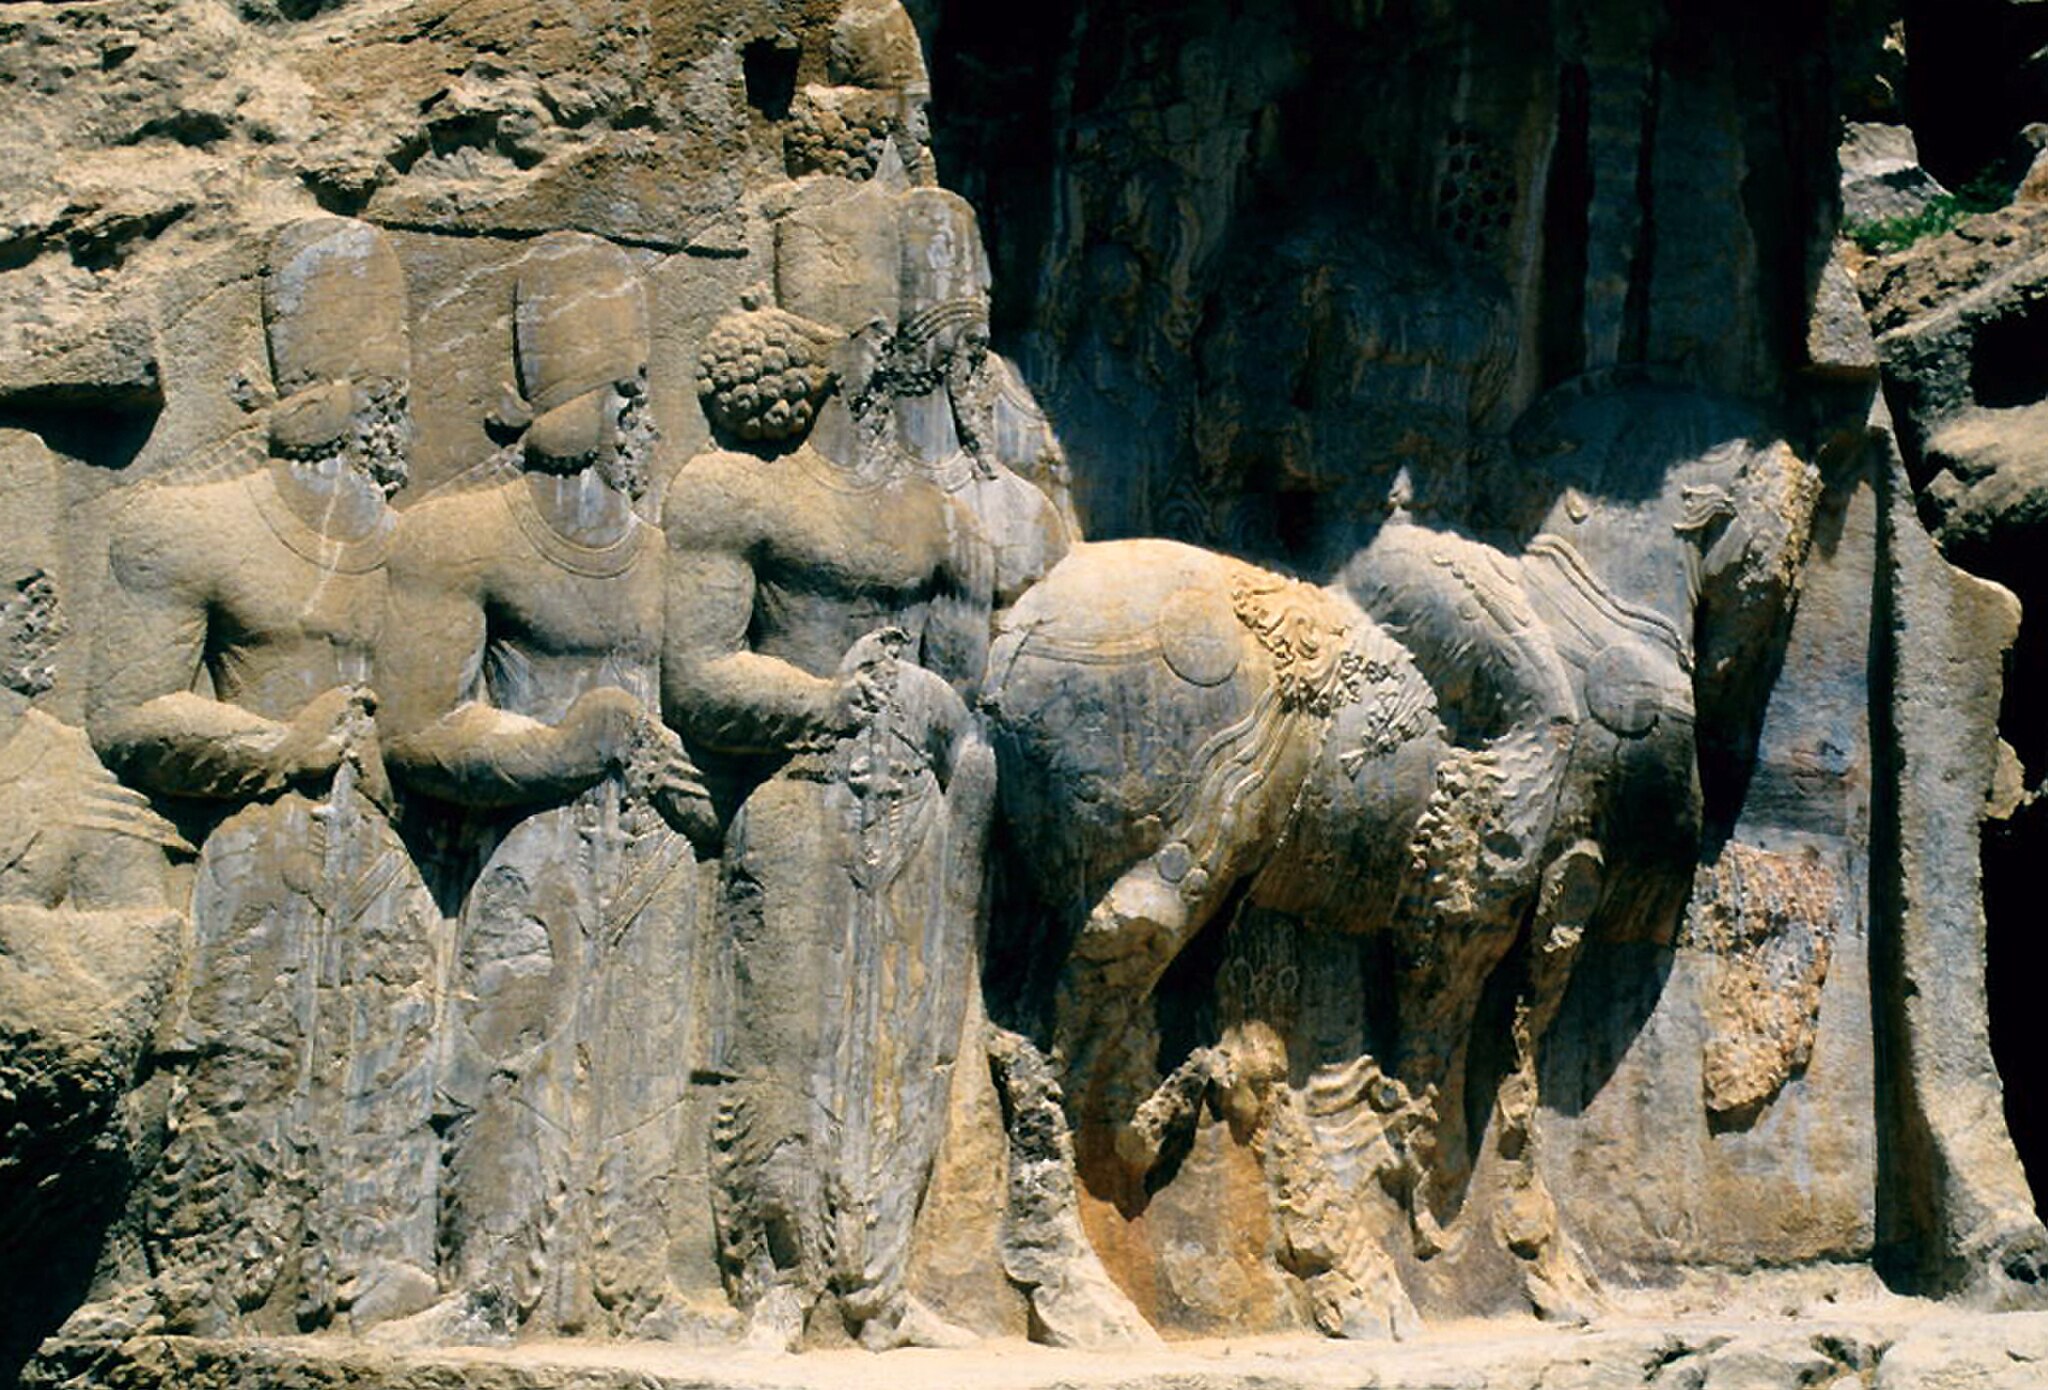
Title: Naqsh-e Rostam (2000) 20
Description: Relief in the Necropolis of Naqsh-e Rustam with the faces erased. Fars, Iran
Date: 2000-04
Categories: Iconoclasm, Self-published work, Reliefs in Naqsh-e Rustam, April 2000 in Iran, Photographs by LBM1948, Damaged reliefs